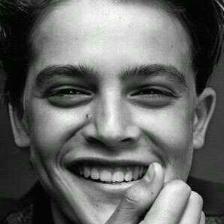
Label: faces